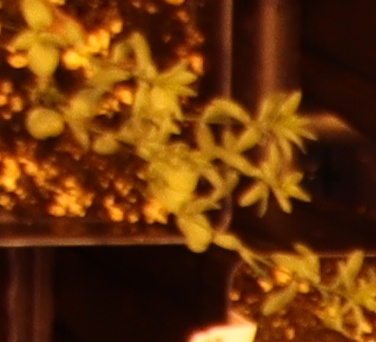
Label: Flax